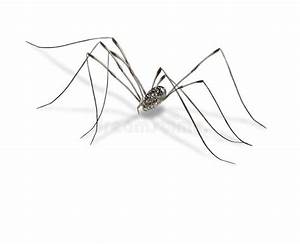
Label: spider